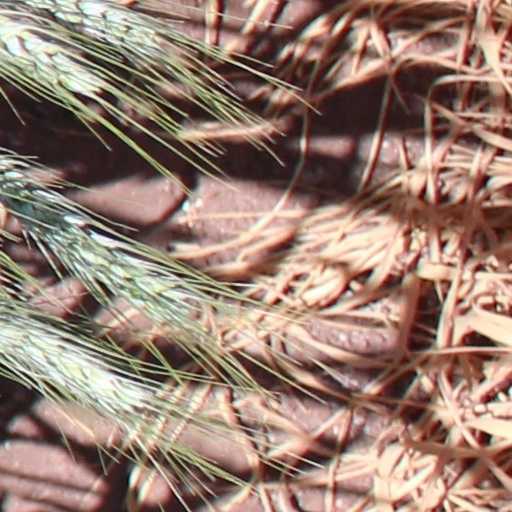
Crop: wheat